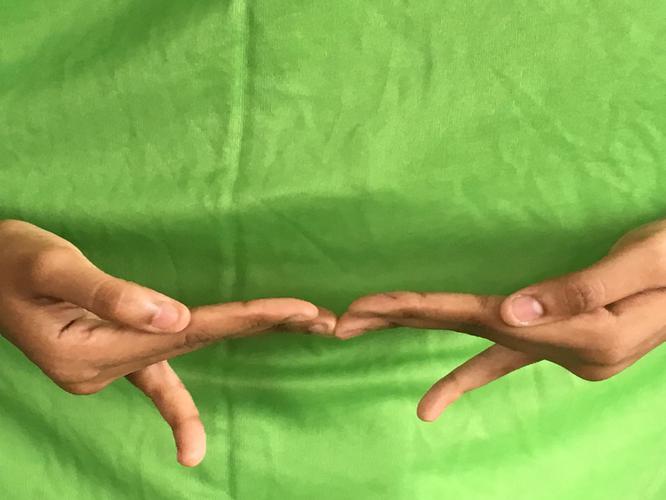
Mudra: Khatva
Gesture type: double_hand